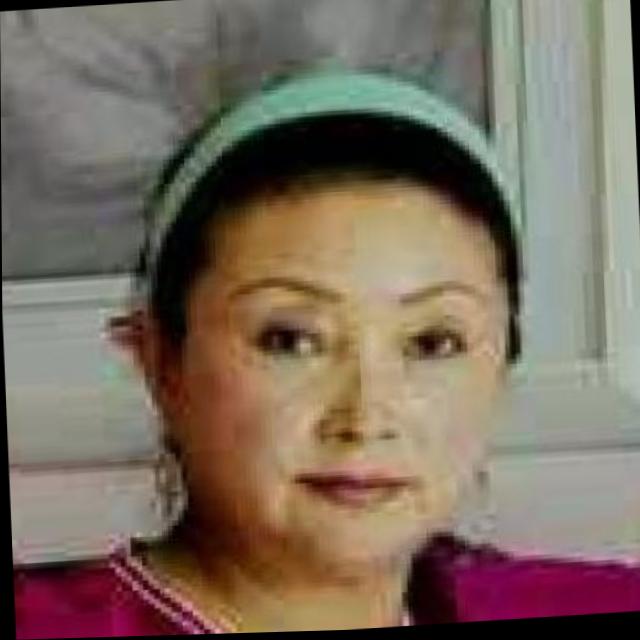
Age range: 45-64